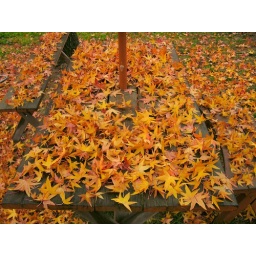
All the leaves have fallen off the tree in the back yard onto the picnic table - just thought it looked cool